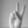
ASL letter: V